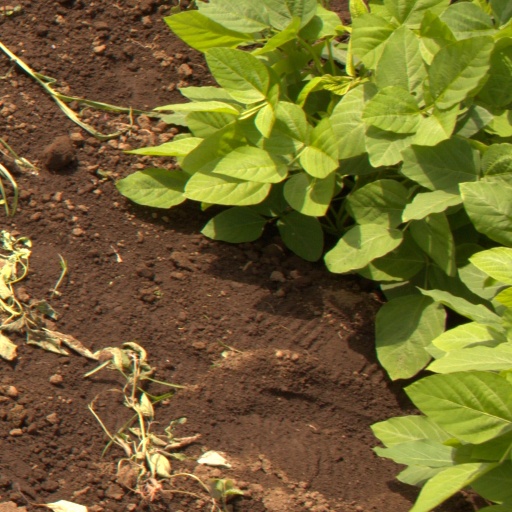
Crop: soybean